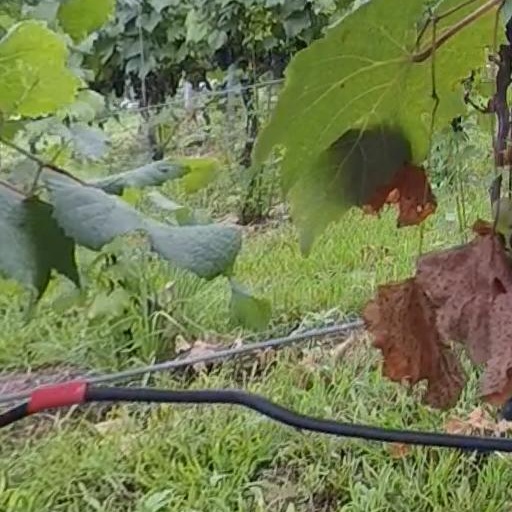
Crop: grape